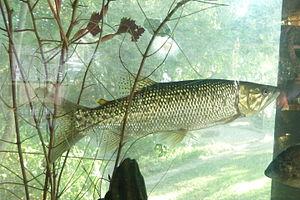
Les Characiformes sont un ordre de poissons Actinoptérygiens, comprenant les characins et leurs semblables. Ils sont quelques milliers d'espèces différentes y compris les fameux piranhas et Tétras.
Hepsetidae forment une famille de poissons d'eau douce appartenant à l'ordre des Characiformes. Cette famille est mono-typique et ne contient donc qu'un seul genre de poisson.
Hepsetus ou « brochets africains » est un genre de poissons téléostéens de la famille des Hepsetidae et de l'ordre des Characiformes. On a longtemps cru qu'une seule espèce existait, Hepsetus ode, mais des études en 2011-2013 ont montré que cette espèce est plus largement répandue dans certaines régions d'Afrique de l'Ouest et central. Une espèce est bien connue de l'Afrique australe, y compris dans la rivière Kafue, Hepsetus cuvieri. Ces poissons prédateurs atteignent des tailles allant jusqu'à 70 cm de longueur.